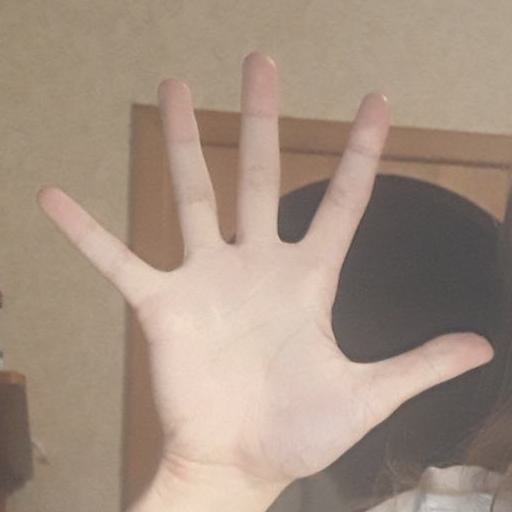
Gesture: palm